Angel Voyvoda

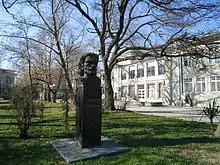
Bust of Vojvoda in Parvomay, Plovdiv District

Angel Stoyanov Kariotov (1812 – ), also known as Angel Vojvoda (Ангел войвода), was one of the biggest voivods in Bulgarian history, who led the well-organized band in the regions of Plovdiv and Haskovo around 1832 and 1862. He was born in the Rodоpean village Dragoynovo in the Municipality Parvomay. The Angel peak in mount Rila is named after him. Angel Vojvoda was also a main contributor and initiator of the only Bulgarian monastery built during the Ottoman dominance - the Arapovo Monastery "St. Nedelya".